Beuchat

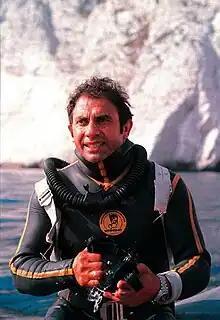
Albert Falco in Tarzan wetsuit

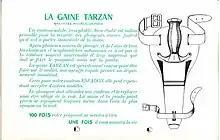
Tarzan calf sheath for diving knife

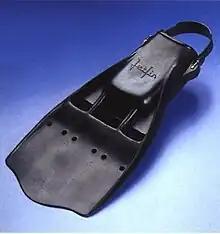
Adjustable open-heel Jetfins

Ever since the company was established, Beuchat has manufactured spearfishing equipment, enabling spearfishers such as Pedro Carbonell, Sylvain Pioch, Pierre Roy, Ghislain Guillou and Vladimir Dokuchajev to gain numerous national and international titles.